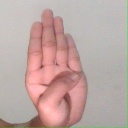
अक्षर: ब